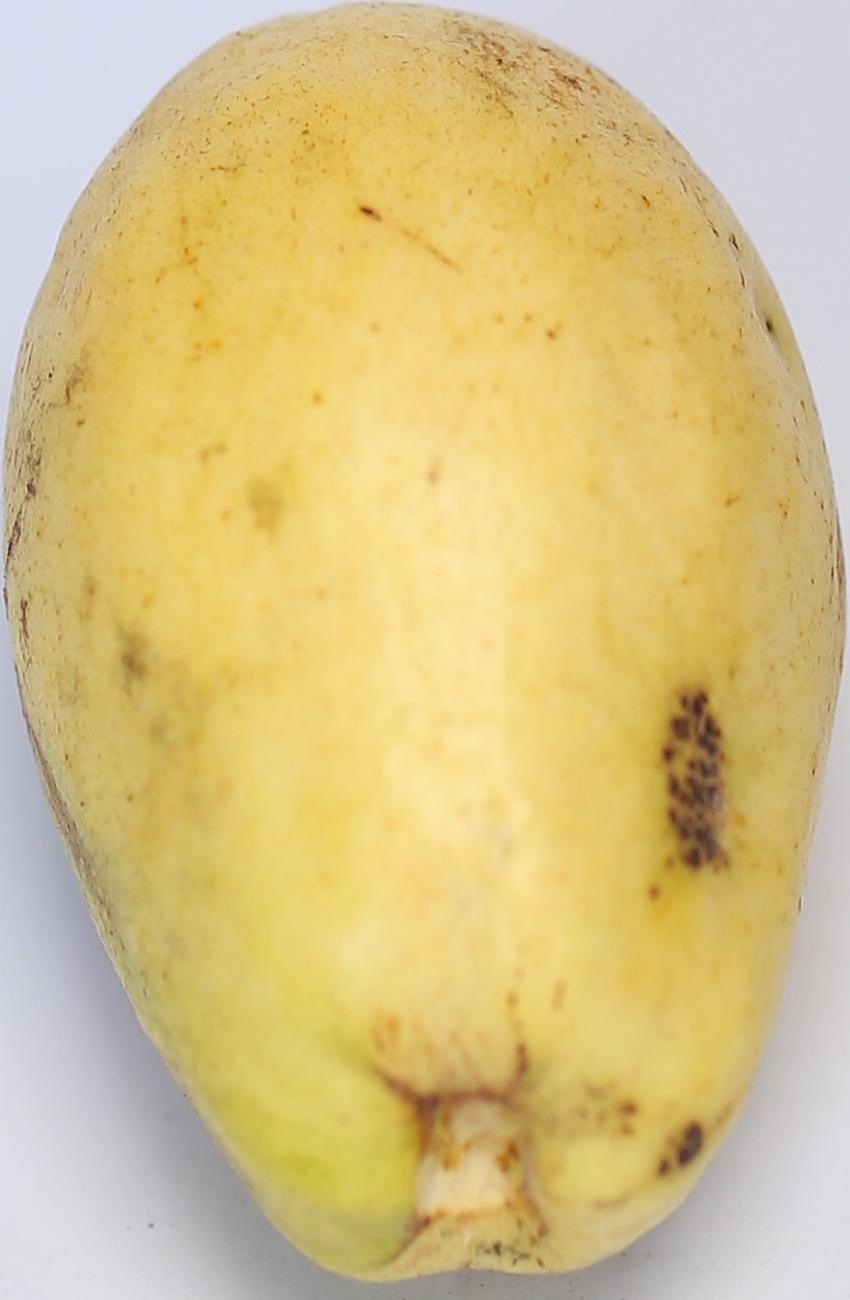
Maturity: ripe
Variety: thadhrami